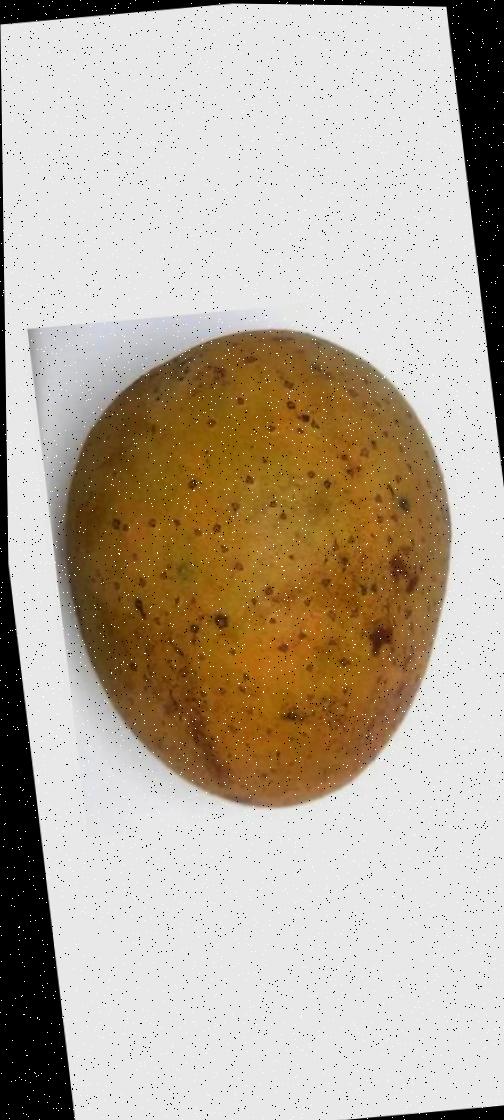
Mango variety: Gourmoti